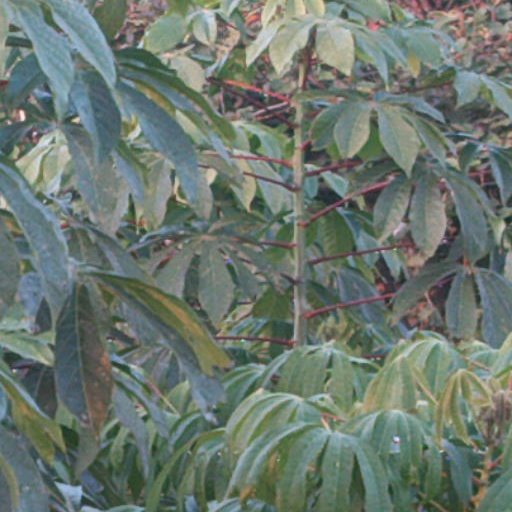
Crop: cassava